Herbert Kitchener, 1st Earl Kitchener

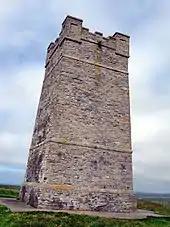
Kitchener Memorial at Marwick Head on Mainland, Orkney

Against cabinet opinion, Kitchener correctly predicted a long war that would last at least three years, require huge new armies to defeat Germany, and cause huge casualties before the end would come. Kitchener stated that the conflict would plumb the depths of manpower "to the last million". A massive recruitment campaign began, which soon featured a distinctive poster of Kitchener, taken from a magazine front cover. It may have encouraged large numbers of volunteers, and has proven to be one of the most enduring images of the war, having been copied and parodied many times since. Kitchener built up the "New Armies" as separate units because he distrusted the Territorials from what he had seen with the French Army in 1870. This may have been a mistaken judgement. The British reservists of 1914 tended to be much younger and fitter than their French equivalents a generation earlier.